Jacob Fussell

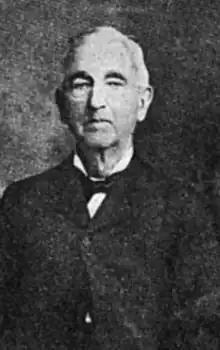
Fussell in 1905 publication

C. Jacob Fussell (February 24, 1819 – April 10, 1912) was an American manufacturer of ice cream who was known as the first person to commercially distribute ice cream in the United States.